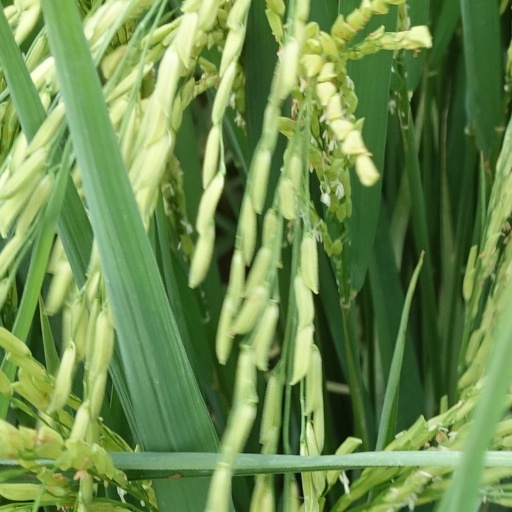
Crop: rice